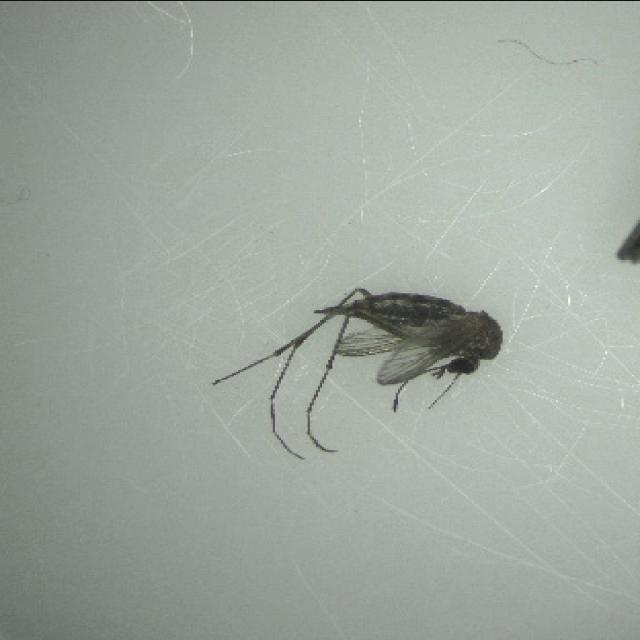
Species: aedes_vexans